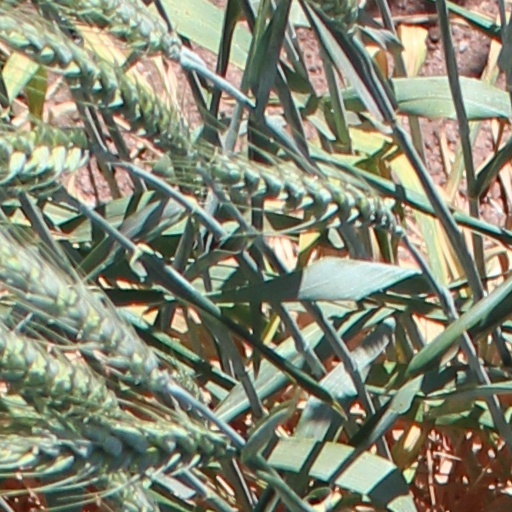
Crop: wheat